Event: Nepal Earthquake
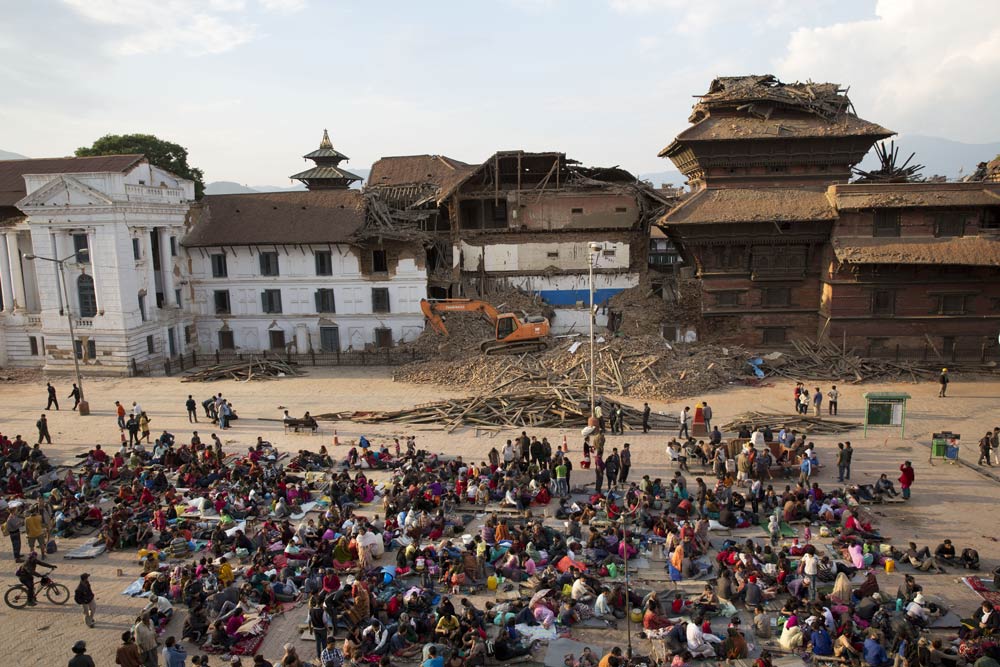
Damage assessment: damage